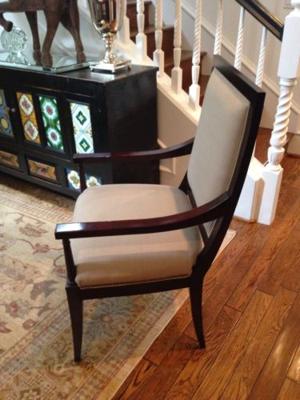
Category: chair